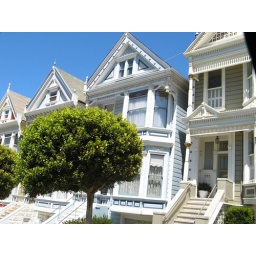
The &amp;quot;painted ladies&amp;quot; - cute houses painted in bright colors.